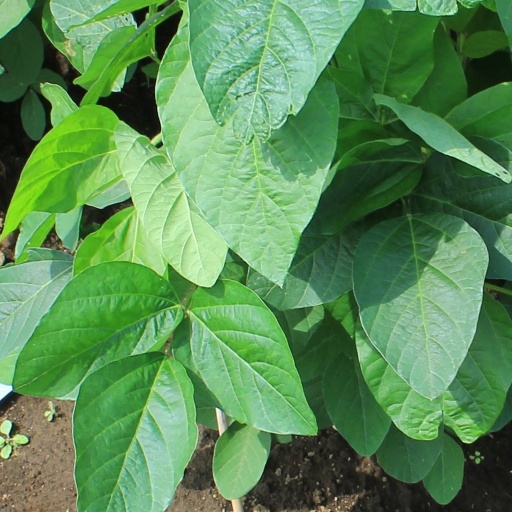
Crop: soybean